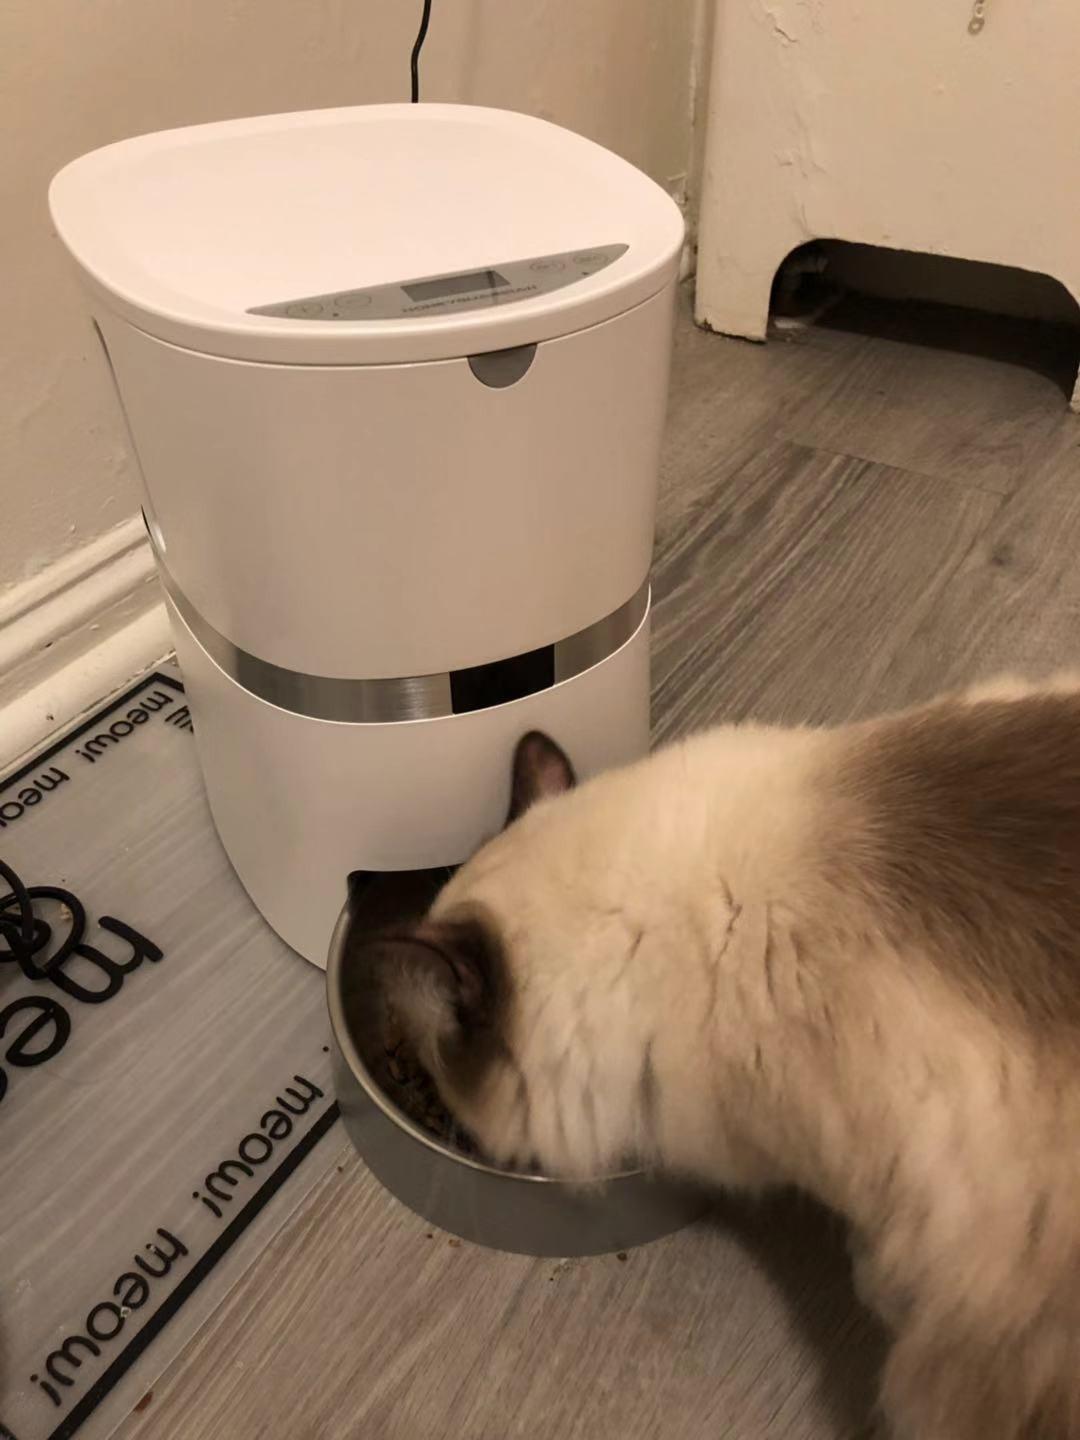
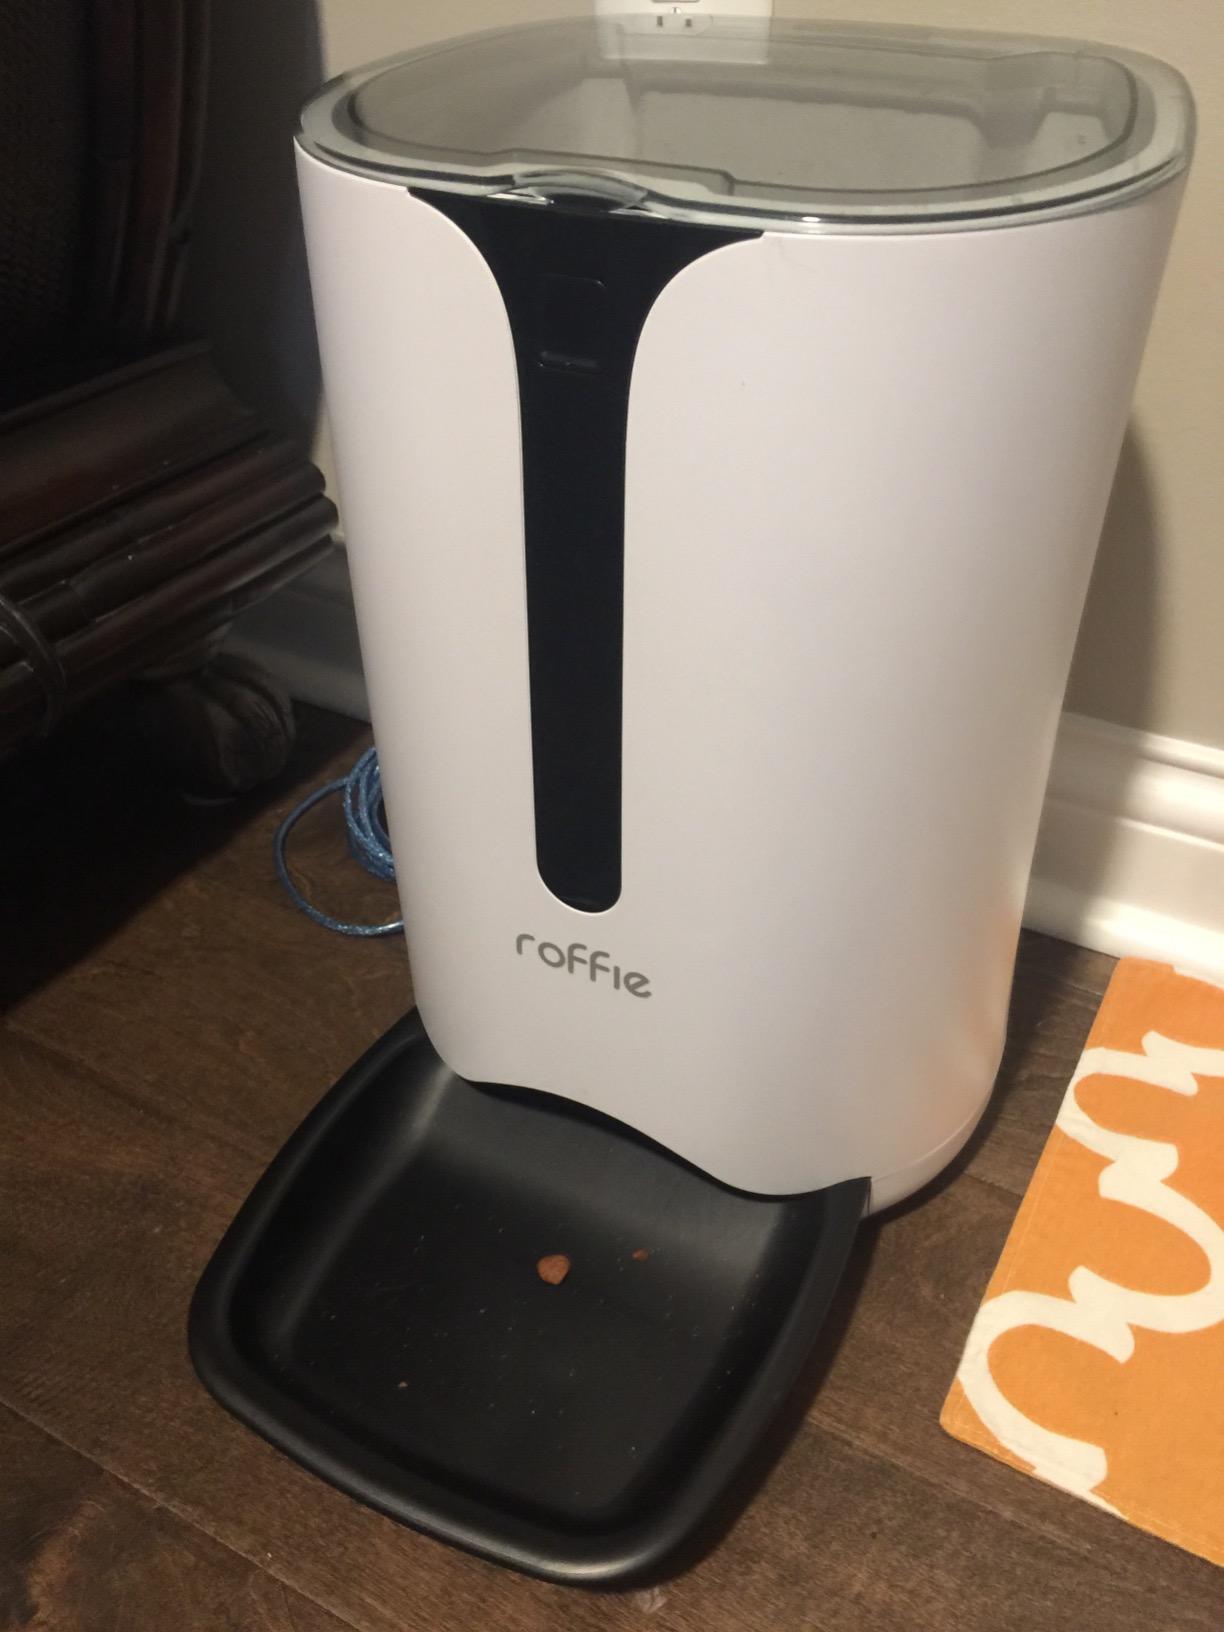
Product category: items_feeder
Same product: no